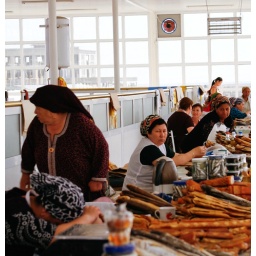
Inside the fish market in Turkmenbashi